Saint-Julien-des-Landes

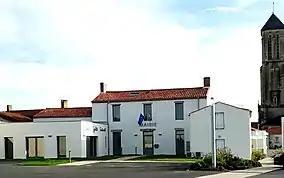
Town hall of Saint-Julien-des-Landes

Saint-Julien-des-Landes is a commune in the Vendée department, in the Pays de la Loire region of western France.